Brute-force attack

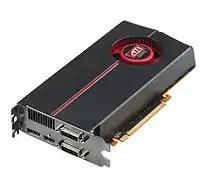
Modern GPUs are well-suited to the repetitive tasks associated with hardware-based password cracking.

As commercial successors of governmental ASIC solutions have become available, also known as custom hardware attacks, two emerging technologies have proven their capability in the brute-force attack of certain ciphers. One is modern graphics processing unit (GPU) technology, the other is the field-programmable gate array (FPGA) technology. GPUs benefit from their wide availability and price-performance benefit, FPGAs from their energy efficiency per cryptographic operation. Both technologies try to transport the benefits of parallel processing to brute-force attacks. In case of GPUs some hundreds, in the case of FPGA some thousand processing units making them much better suited to cracking passwords than conventional processors. For instance in 2022, 8 Nvidia RTX 4090 GPU were linked together to test password strength by using the software Hashcat with results that showed 200 billion eight-character NTLM password combinations could be cycled through in 48 minutes.